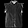
Label: Shirt